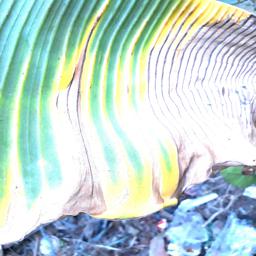
Label: POTASSIUM DEFICIENCY